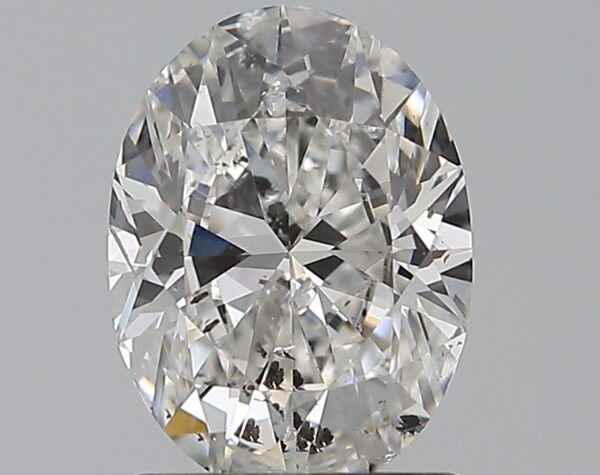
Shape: oval
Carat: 1.2
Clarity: SI2
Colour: F
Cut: EX
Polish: EX
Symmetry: VG
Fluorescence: M
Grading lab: GIA
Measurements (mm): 8.05 x 5.95 x 3.74